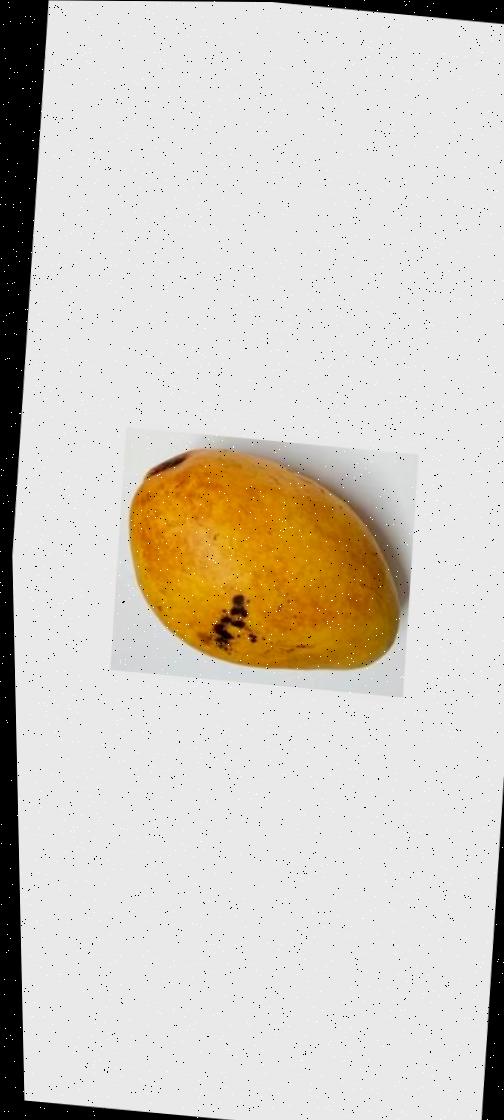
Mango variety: Bari-11